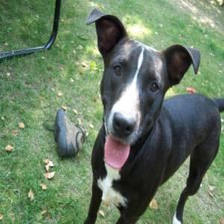
Species: dog
Breed: american pit bull terrier